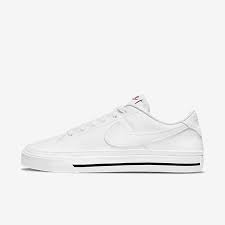
Label: Sneaker